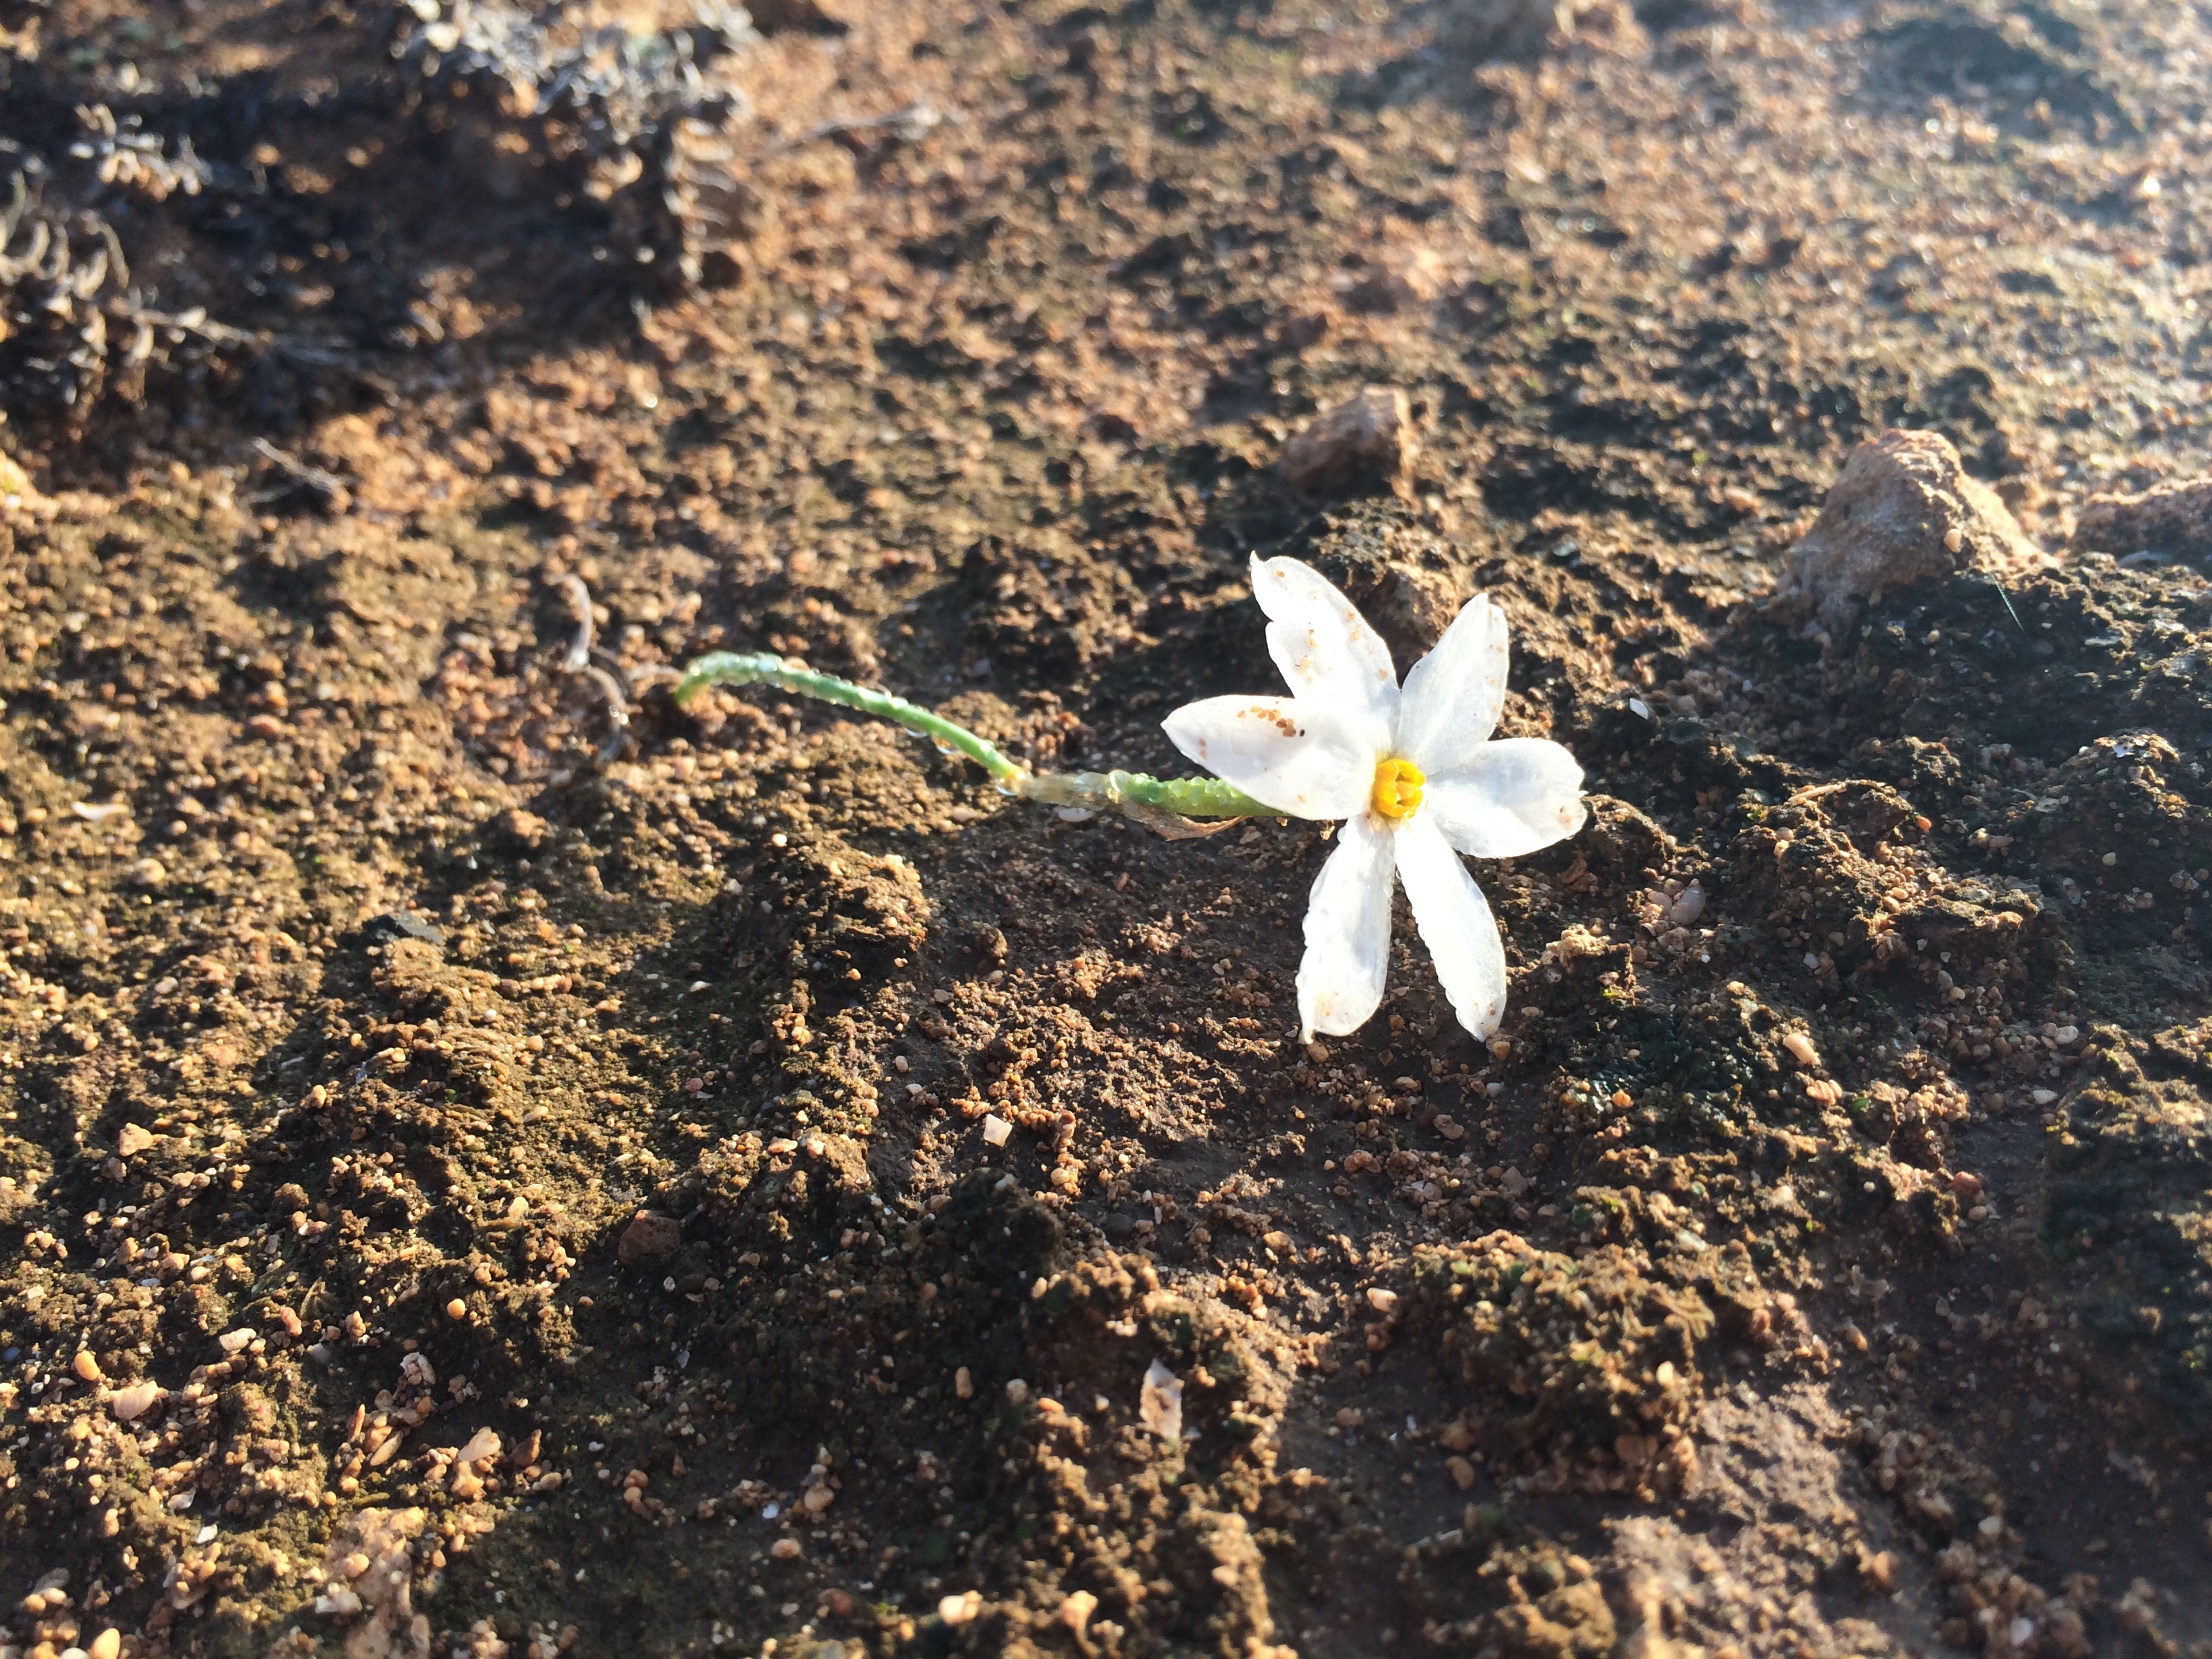
nature, plant, white, sunlight, leaf, flower, soil, botany, flora, wildflower, macro photography, flowering plant, land plant, be born